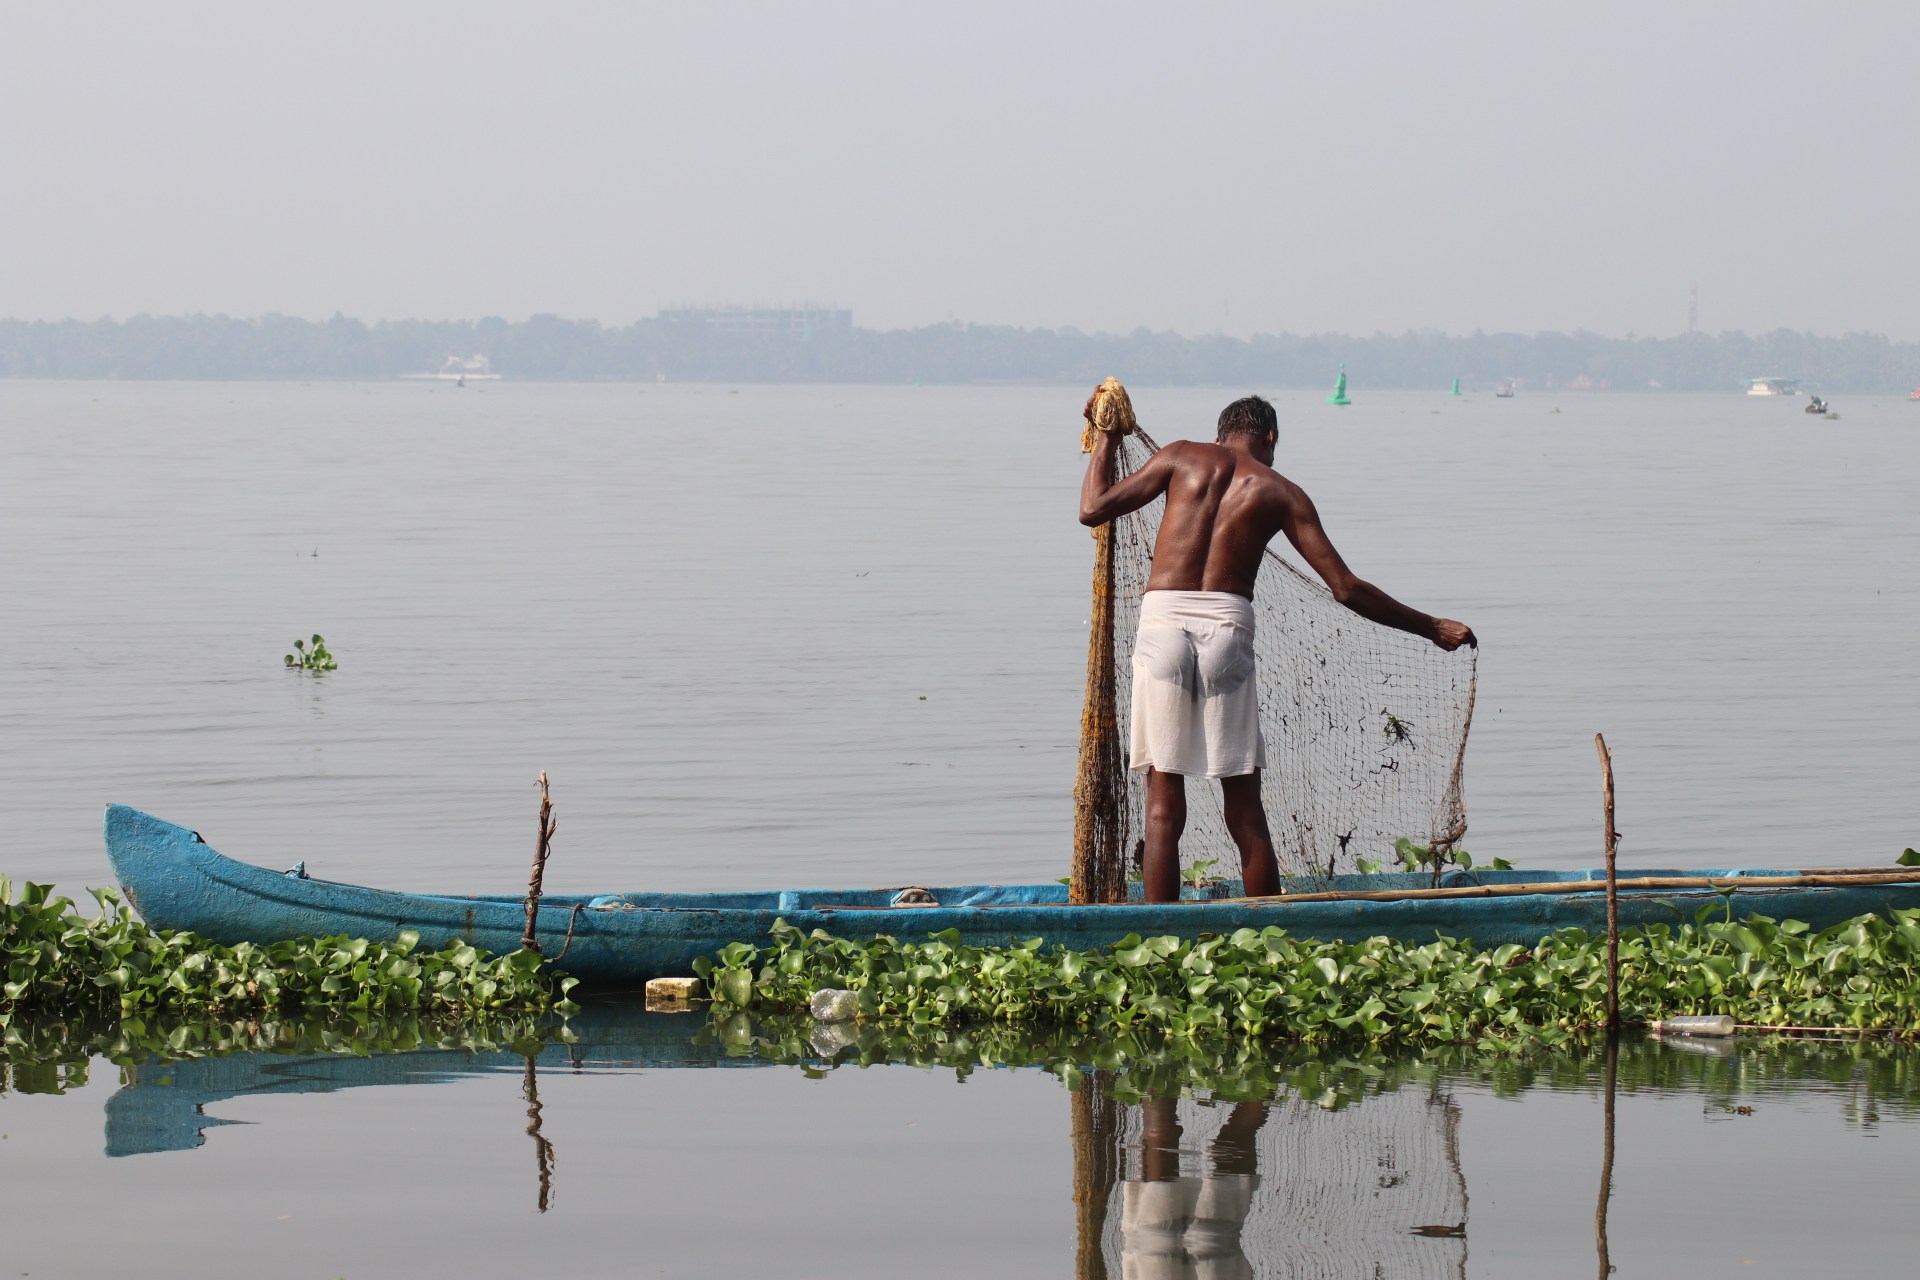
net fishing, canoe, india, water, leisure, sea, tree, vacation, lake, river, tourism, recreation, boats and boating equipment and supplies, boating, fun, sky, water resources, reflection, water transportation, fisherman, boat, reservoir